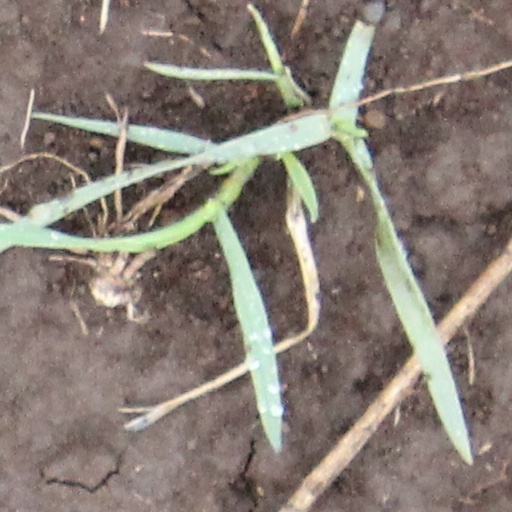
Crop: wheat